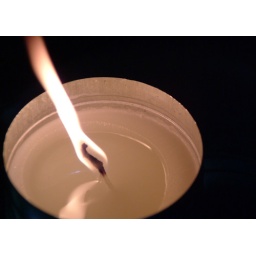
Scented candle floating in a bowl of water